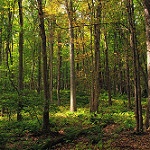
Scene: Outdoor